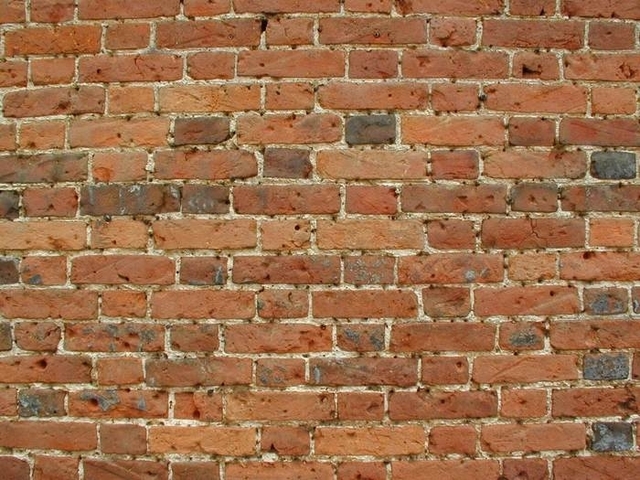
Texture: pitted